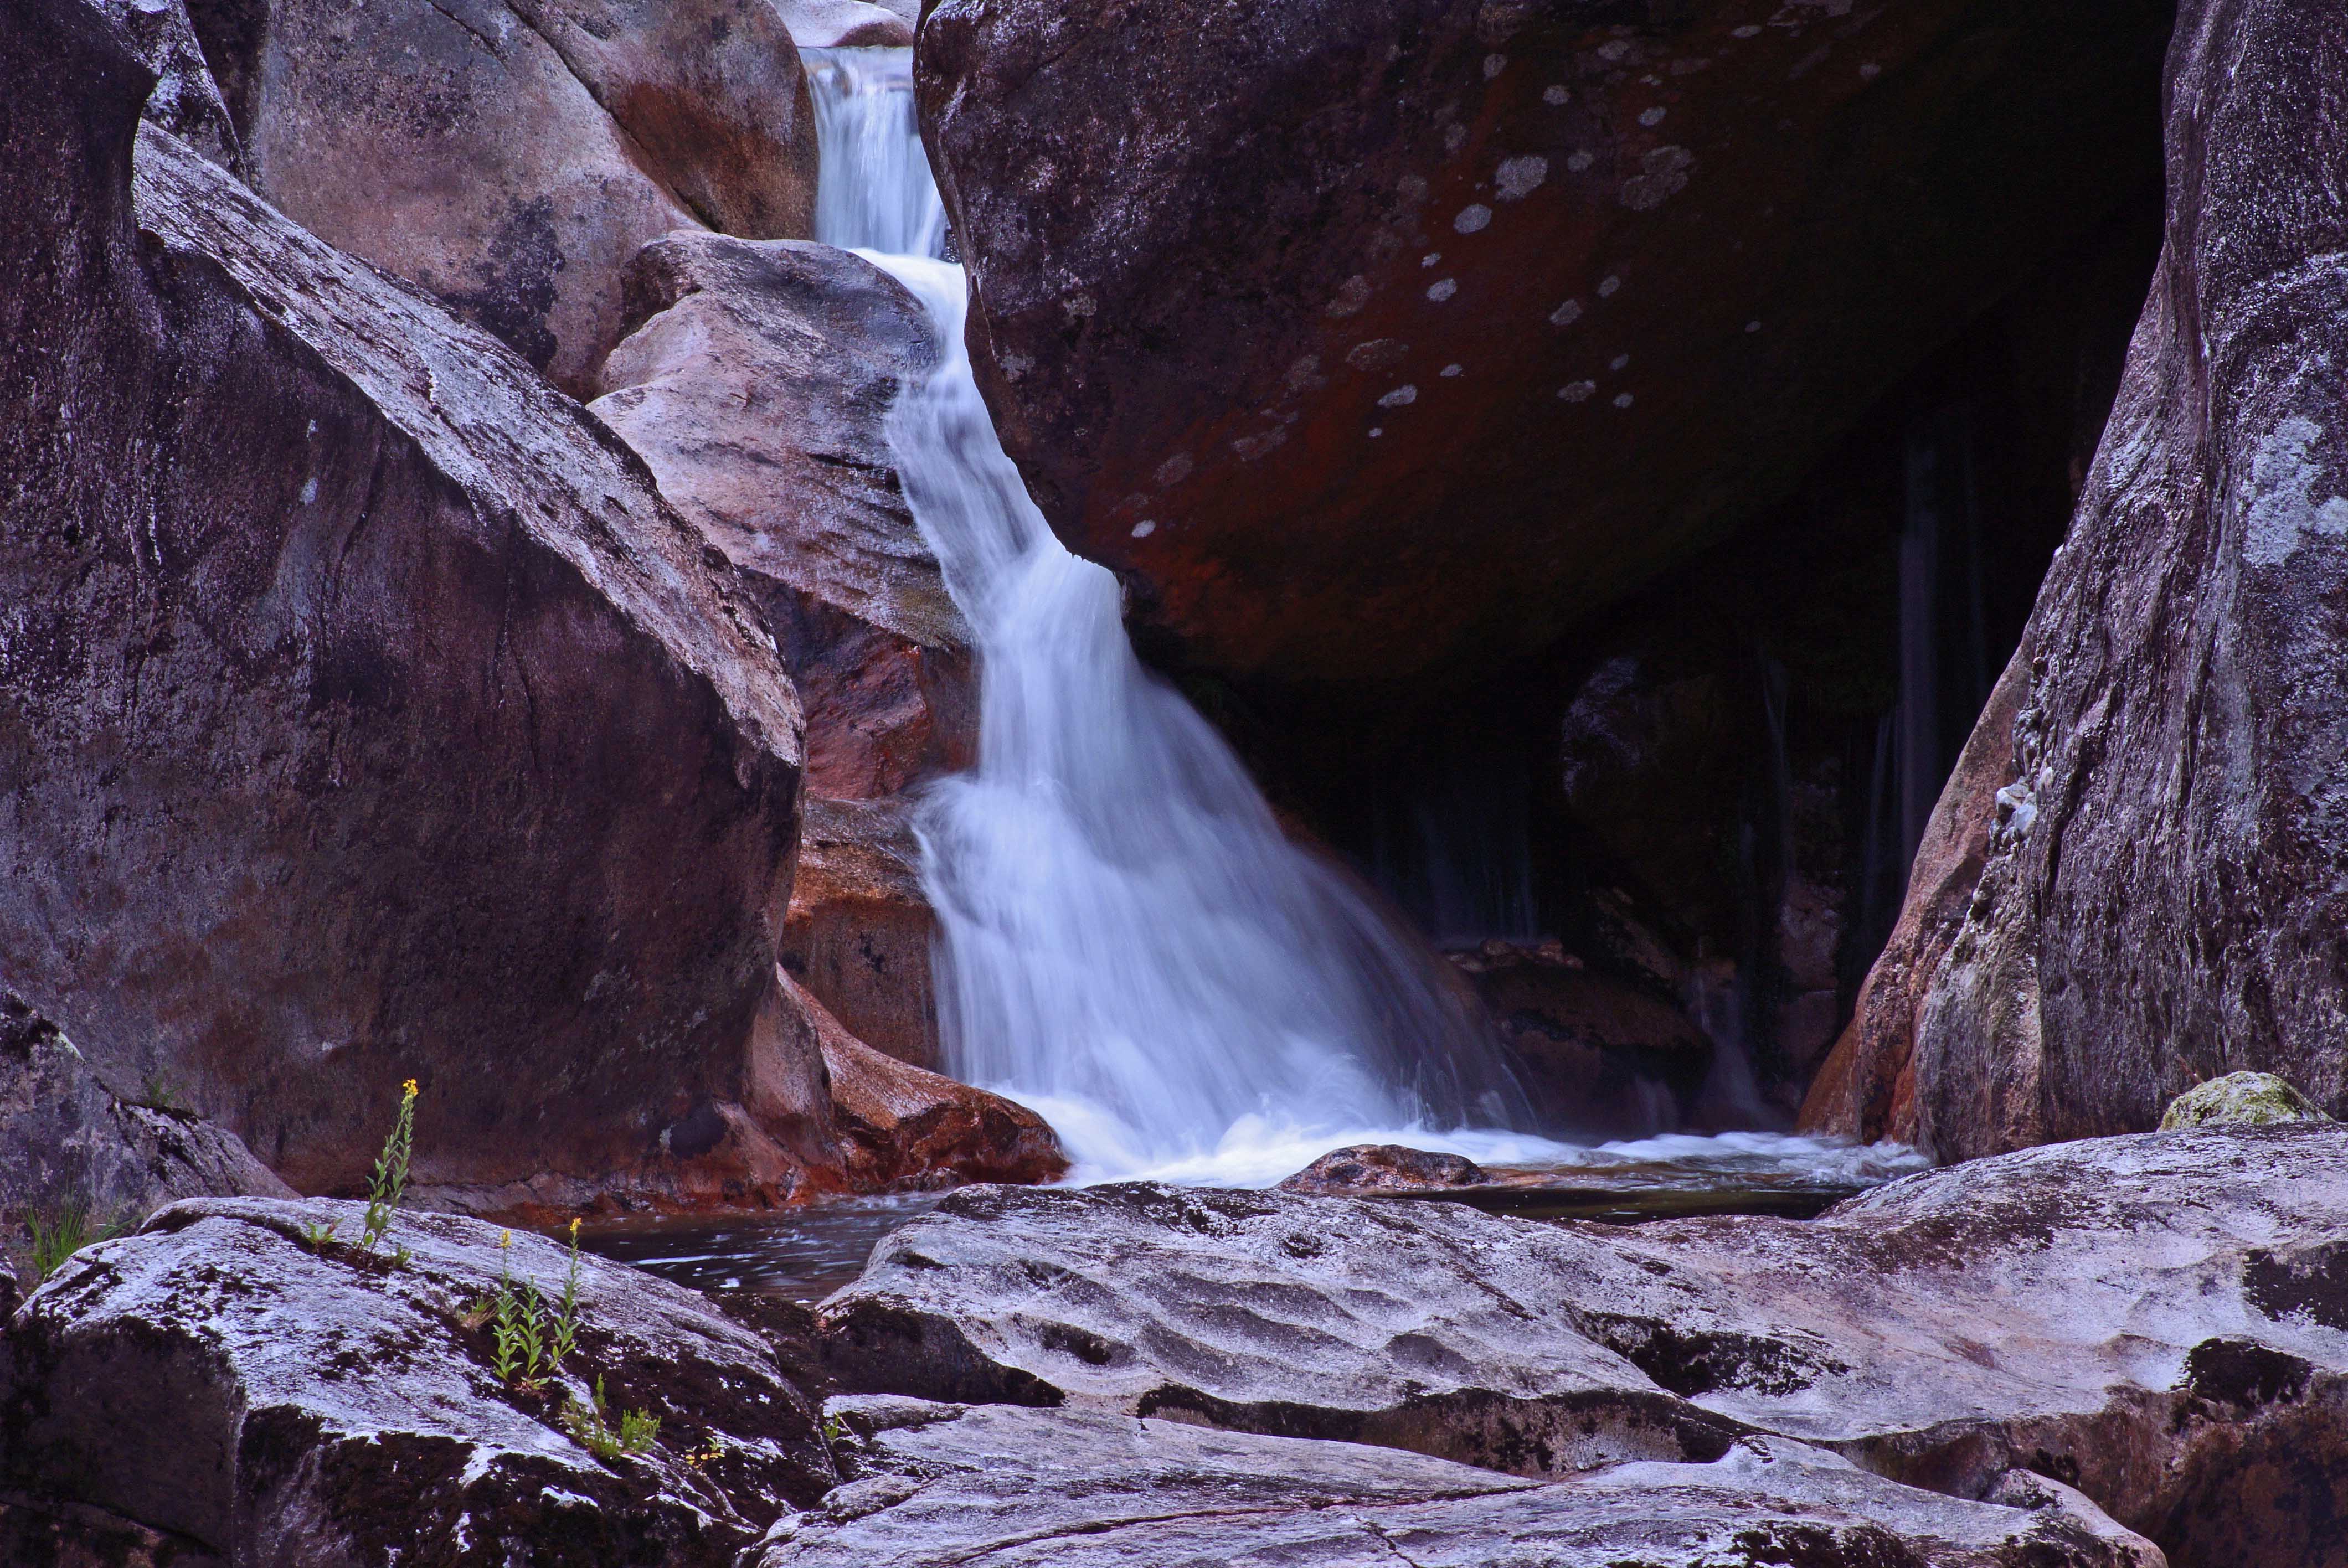
landscape, water, rock, waterfall, photo, formation, stream, ice, canyon, spain, galicia, pontevedra, paisajes, a77, water feature, espana, g, wadi, gaby1, xovesphoto, alama, xelodegalicia, sonya77v, sonyslta77v, gl1, gabrielcoru a, li ares